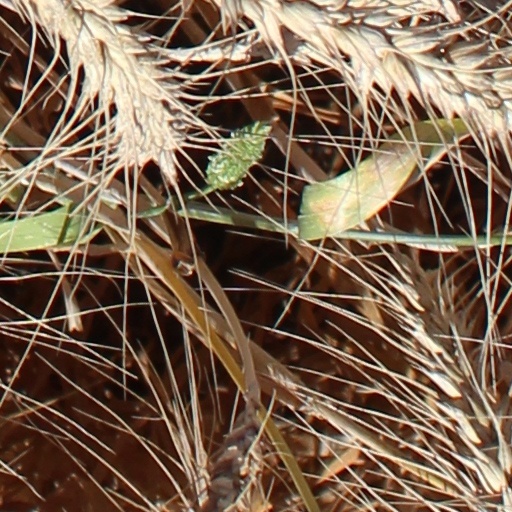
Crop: wheat